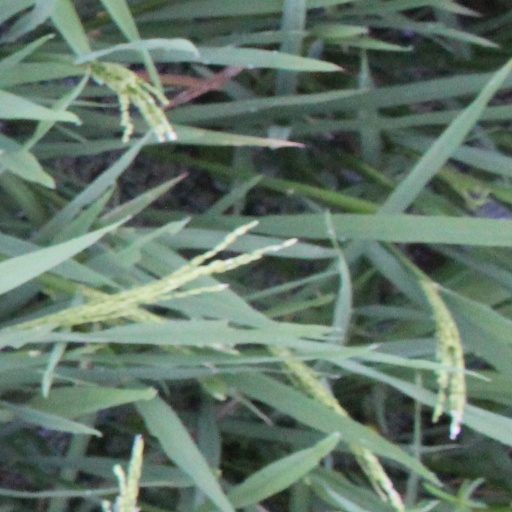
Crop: rice